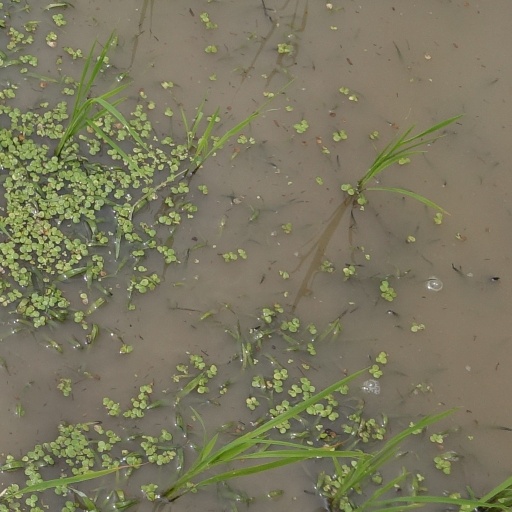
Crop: rice